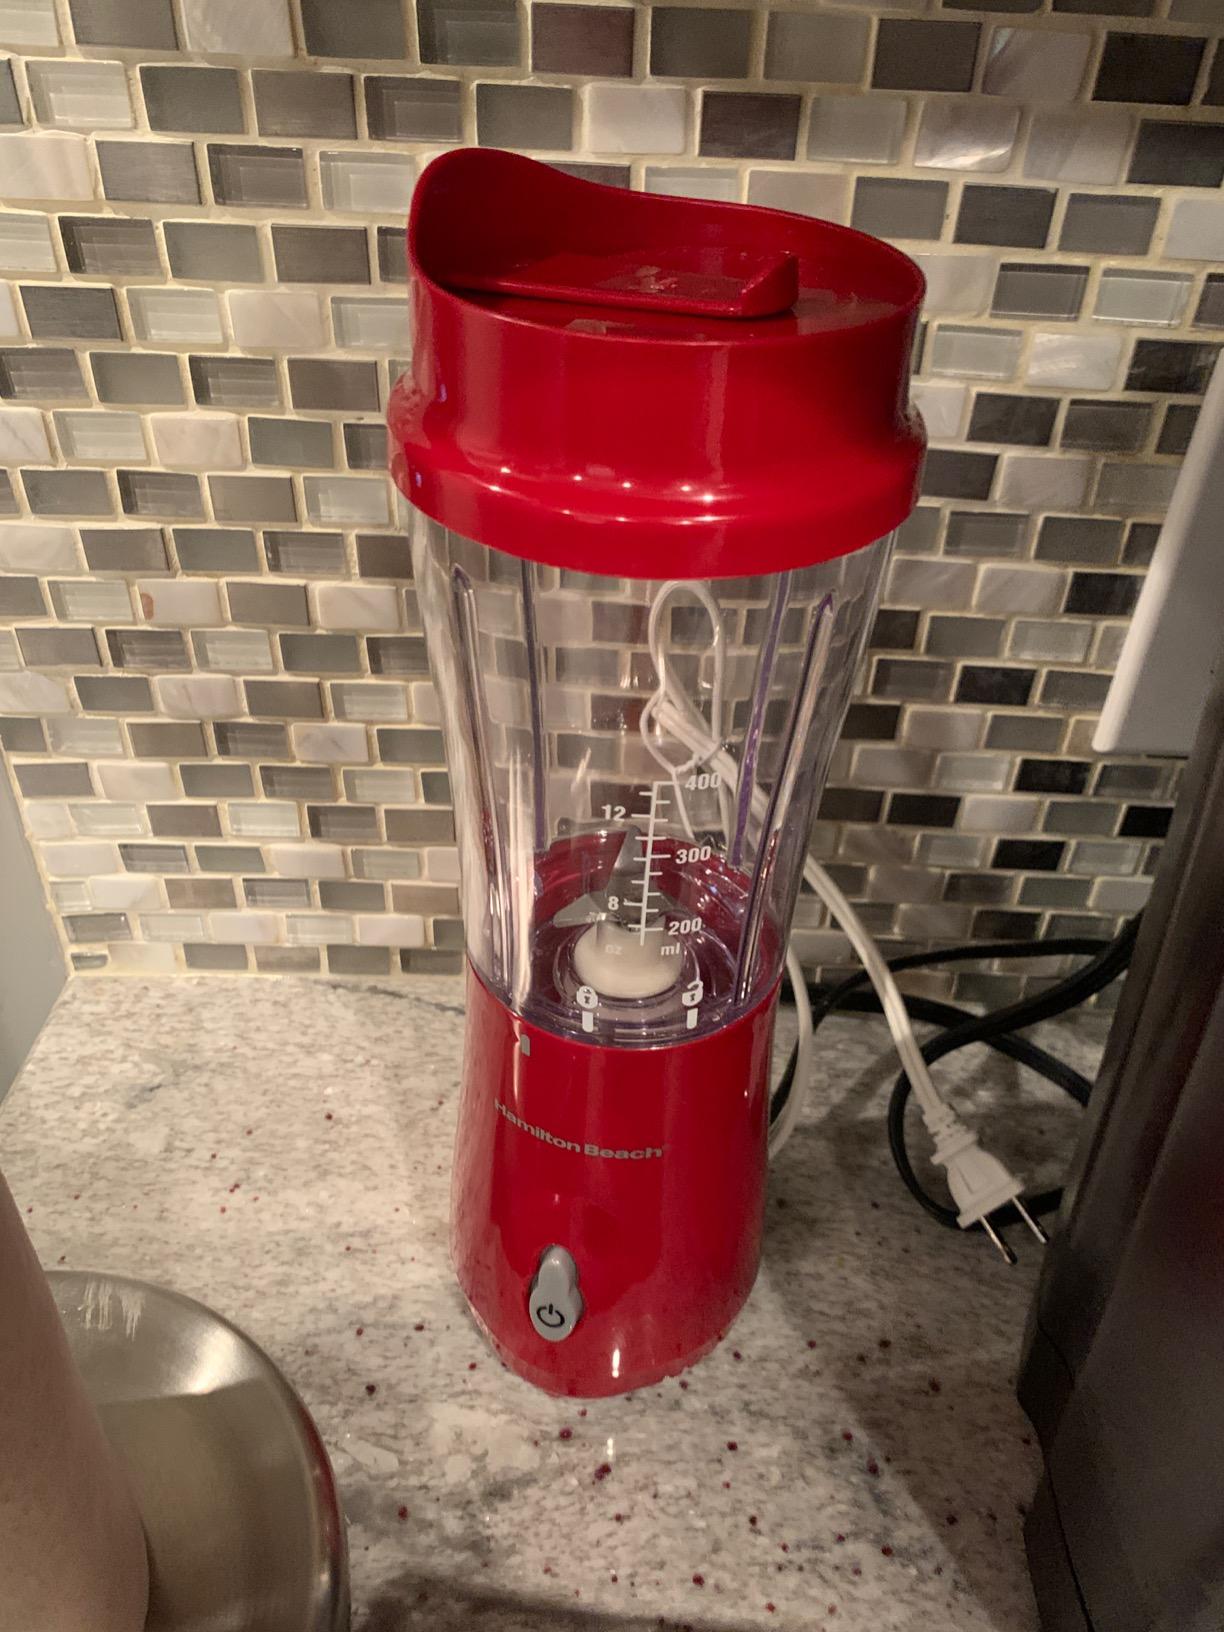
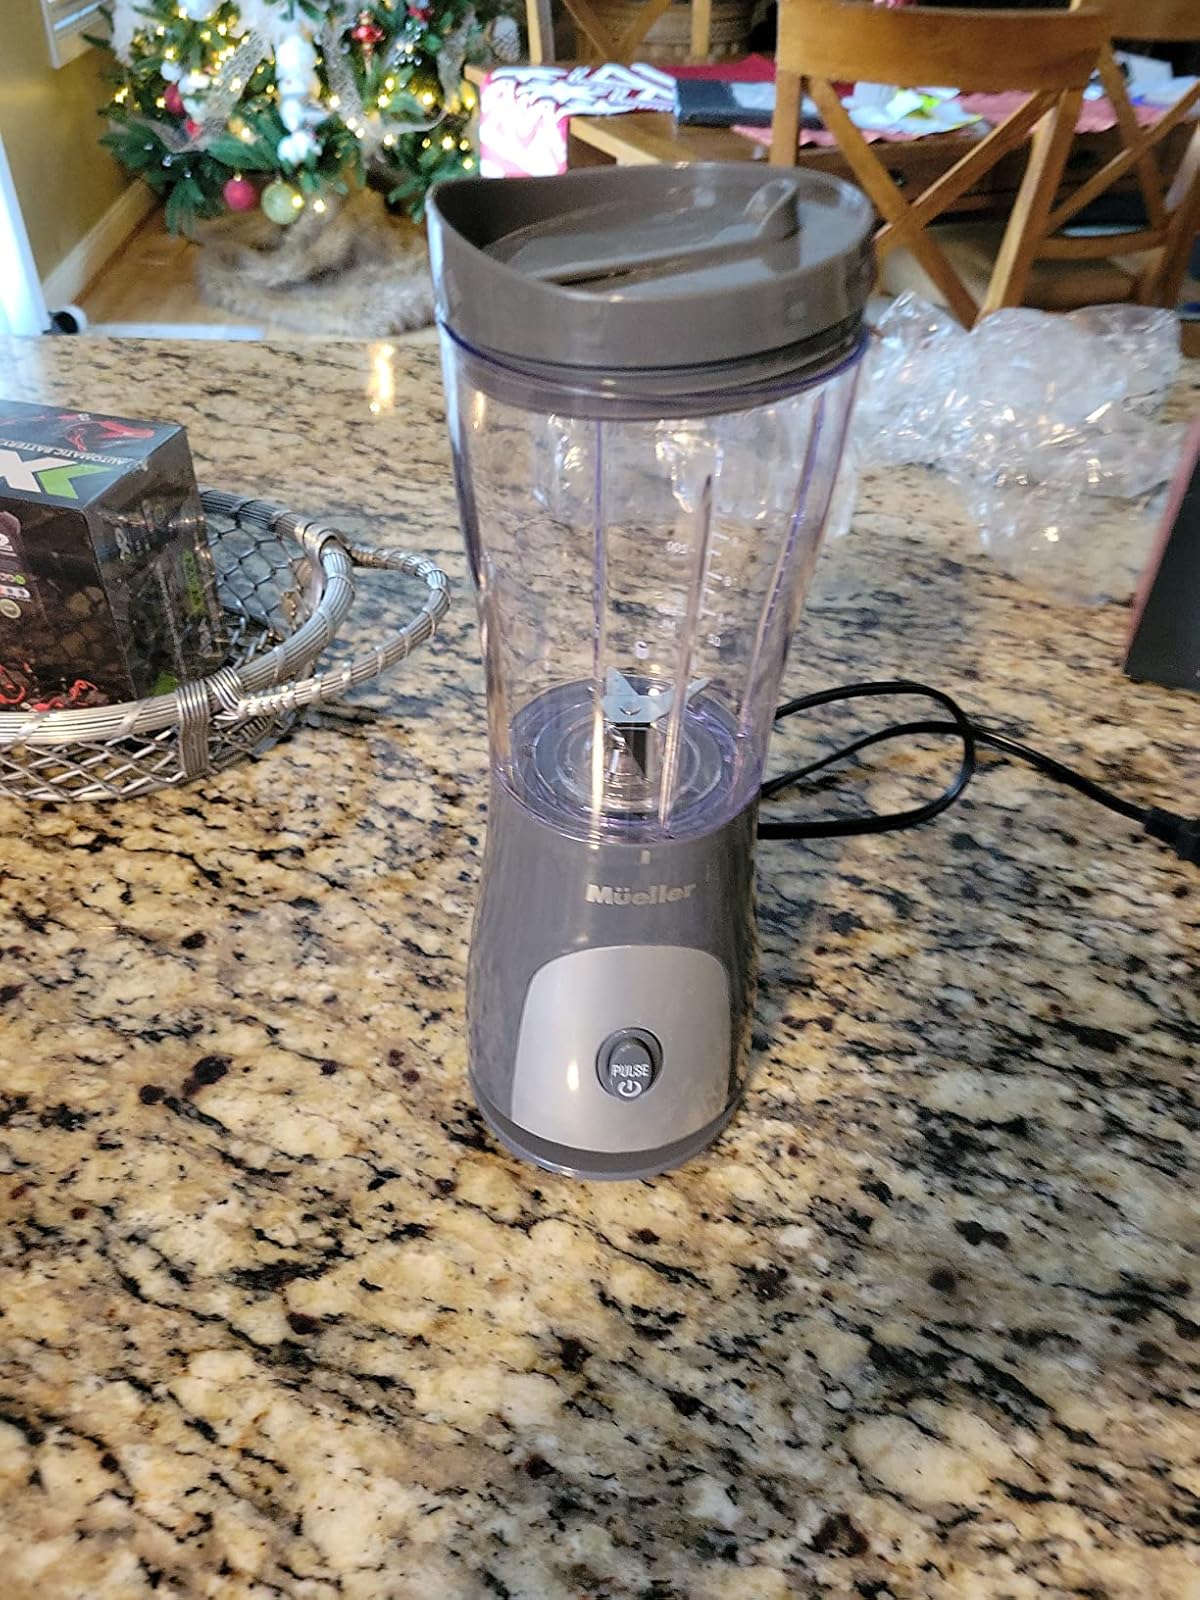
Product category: items_blender
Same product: no